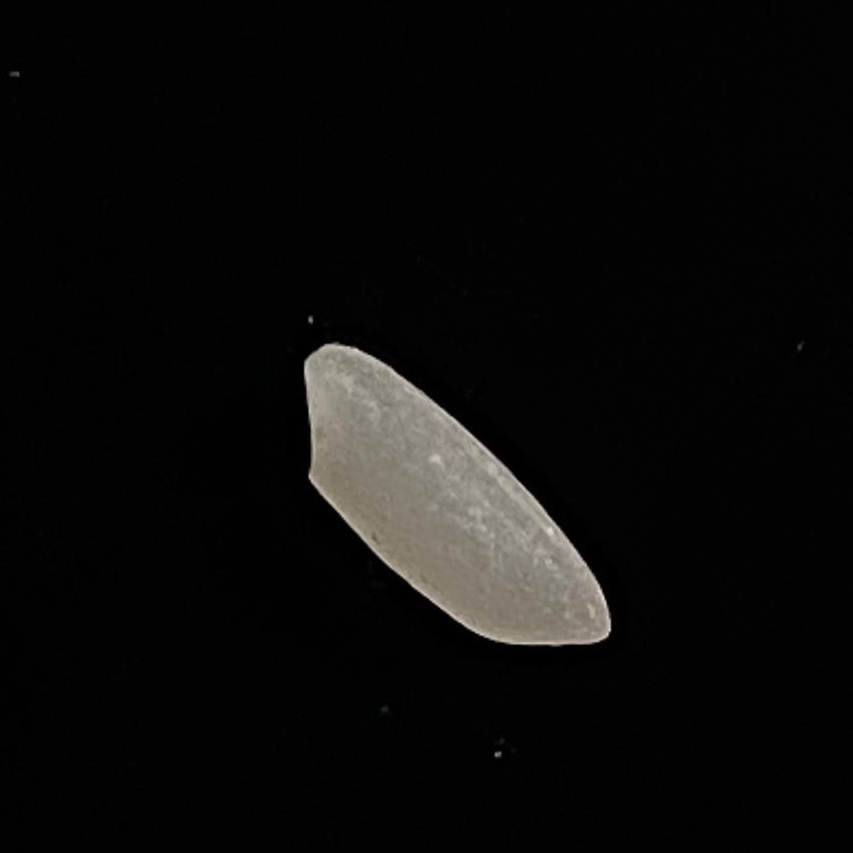
Rice variety: Katari_Polao